Altes Lager (Menzlin)

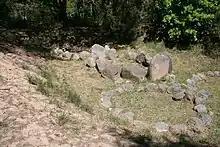
Stone ships at Altes Lager Menzlin

Altes Lager (German for "Old Camp") is a site south of the village of Menzlin near Anklam, Western Pomerania, Germany. The site, on the banks of the river Peene, was an important Viking trading-post during the Viking Age. At that time, Pomerania was inhabited by Slavic Wends, yet several Viking trading-posts were set up along the coast (the nearest were Ralswiek to the West and Jomsborg/Wollin to the east).